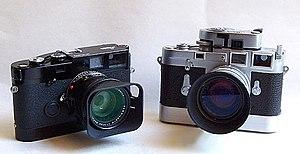
Leica Camera AG est un fabricant allemand réputé d'appareils photographiques et d'optiques. Son siège social se trouve à Wetzlar, en Allemagne, là où l'entreprise a été fondée.